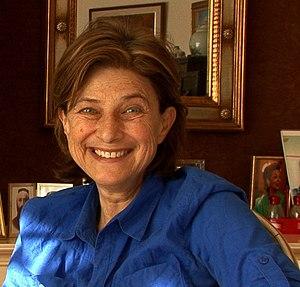
Le Festival du cinéma américain de Deauville 2002, la 28ᵉ édition du festival, s'est déroulé du 30 août au 8 septembre 2002.
Chantal Akerman est une cinéaste belge, née le 6 juin 1950 à Bruxelles et morte le 5 octobre 2015 à Paris. Elle est considérée comme une des figures de proue du cinéma moderne. Elle a été une influence importante notamment pour Gus Van Sant, Todd Haynes et Michael Haneke.